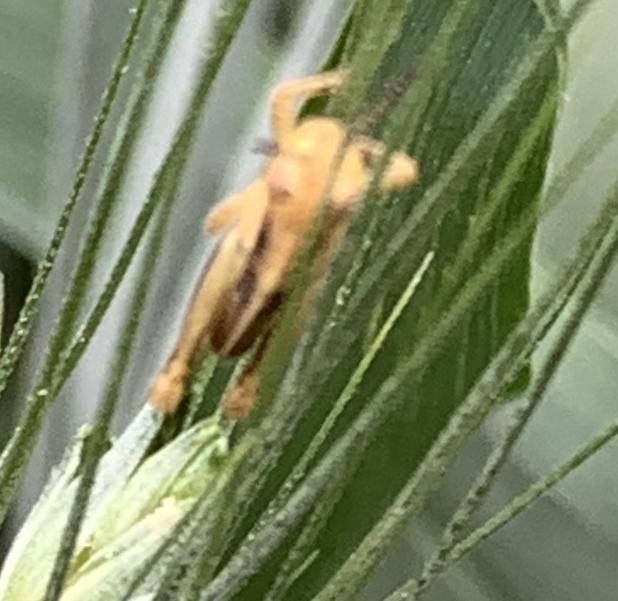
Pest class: occasional_pest